Bhagyada Lakshmi Baramma

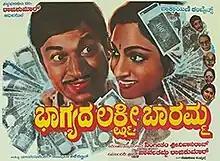

Bhagyada Lakshmi Baramma is a 1986 Indian Kannada-language comedy film. The title of the film was borrowed from a devaranama written by 12th century Haridasa Purandara Dasa. This film was written and directed Singeetham Srinivasa Rao who also composed and scored the film's soundtrack. The film stars Rajkumar, Madhavi and K. S. Ashwath in the pivotal roles.